List of birds of Malawi

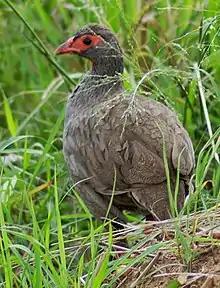
Red-necked spurfowl, the most common francolin in Malawi

The Phasianidae are a family of terrestrial birds which consists of quails, partridges, snowcocks, francolins, spurfowls, tragopans, monals, pheasants, peafowls and jungle fowls. In general, they are plump (although they vary in size) and have broad, relatively short wings.